GURPS Update

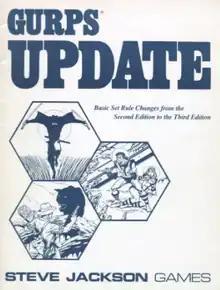

GURPS Update is a supplement published by Steve Jackson Games in 1989 for the "GURPS" ("Generic Universal RolePlaying System") role-playing system.